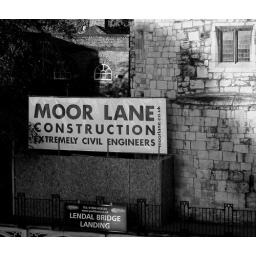
This sign was spotted in York whilst visiting my good friend Hellkitten :o)